Spherical nucleic acid

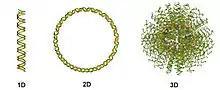
Figure 1. Three important classes of nucleic acids: one-dimensional linear, two-dimensional circular, and three-dimensional spherical.

Spherical nucleic acids (SNAs) are nanostructures that consist of a densely packed, highly oriented arrangement of linear nucleic acids in a three-dimensional, spherical geometry. This novel three-dimensional architecture is responsible for many of the SNA's novel chemical, biological, and physical properties that make it useful in biomedicine and materials synthesis. SNAs were first introduced in 1996 by Chad Mirkin’s group at Northwestern University.